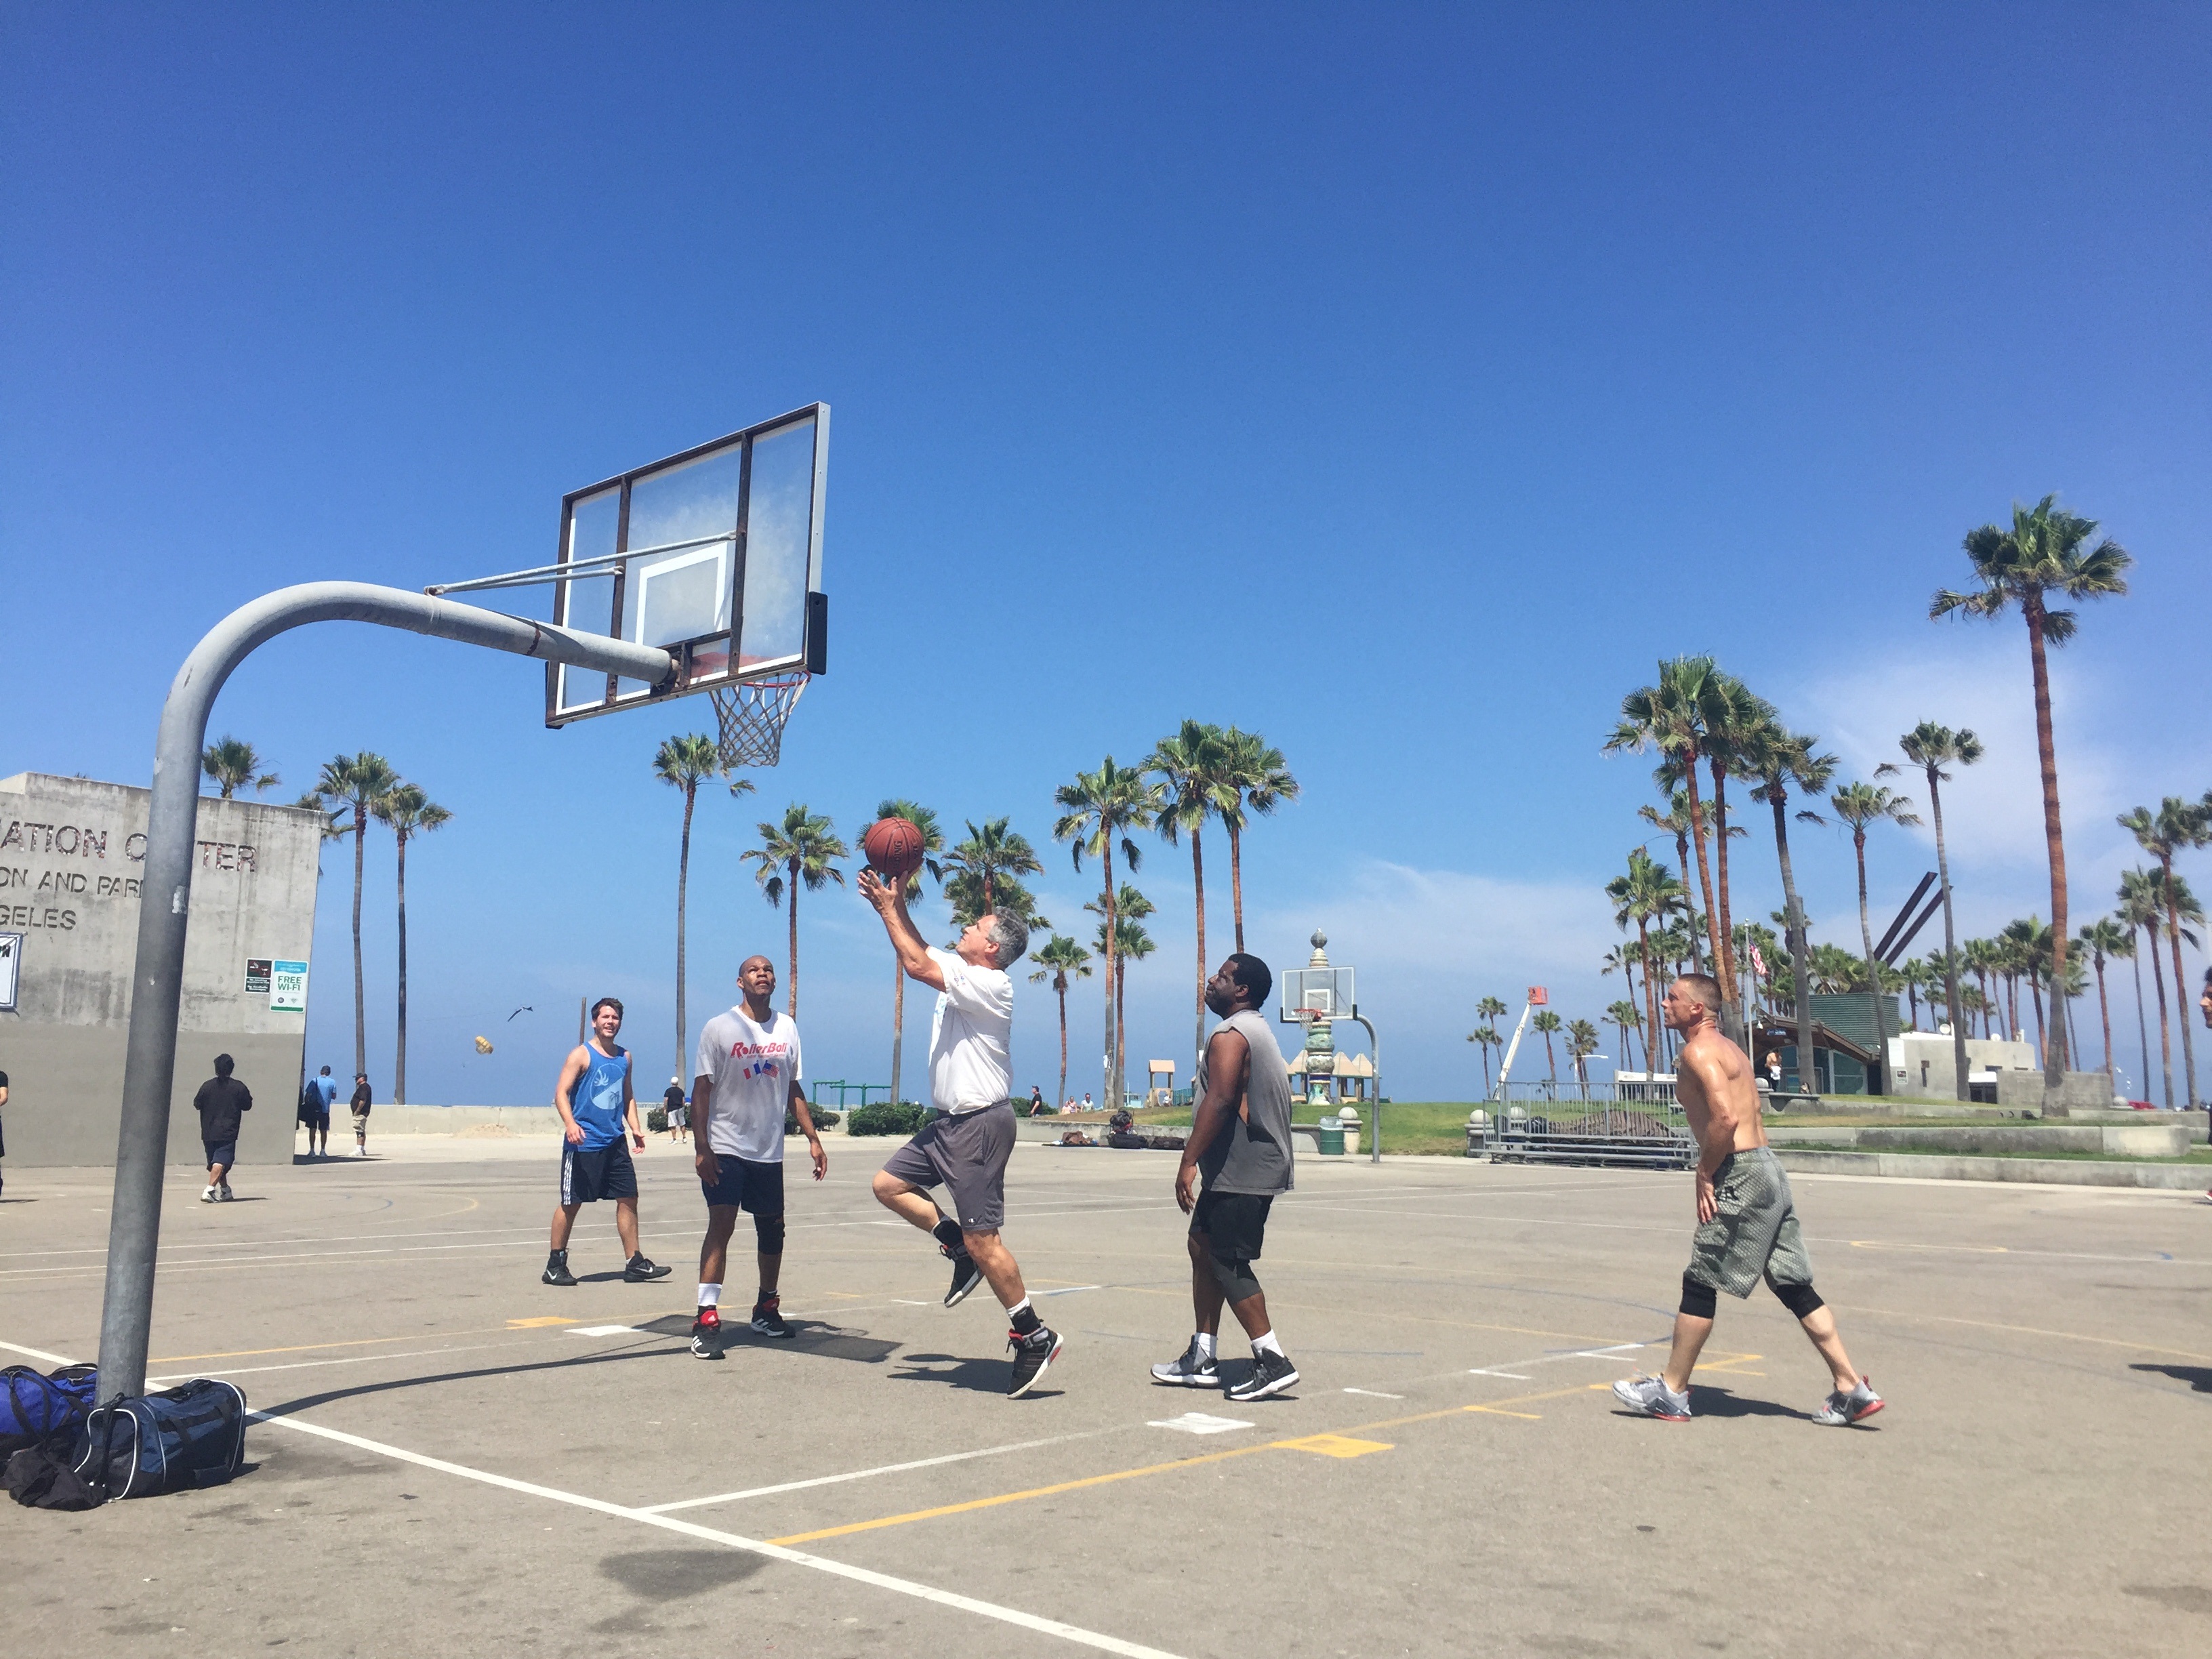
beach, tree, sky, boardwalk, game, vacation, recreation, basketball, training, venice, playing, tourism, leisure, california, basketball court, men, sports, streetball, ball game, team sport, sport venue, competition event